T. Brian Callister

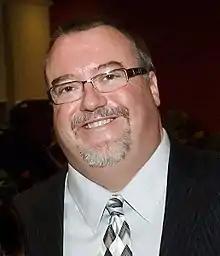

T. Brian Callister is an American physician who works on care transitions. He is a critic of assisted suicide and euthanasia. Callister was the National Medical Director, Chief Medical Officer and Senior Physician Executive at The LifeCare Family of Hospitals (now known as "LifeCare Health Partners"), a system of specialty care hospitals, from 2004 – 2016. He was an academic hospitalist and associate professor of internal medicine in Reno, Nevada. and is the governor-elect of Nevada for the American College of Physicians. Much of his work is focused on healthcare policy, quality improvement, and end-of-life issues.